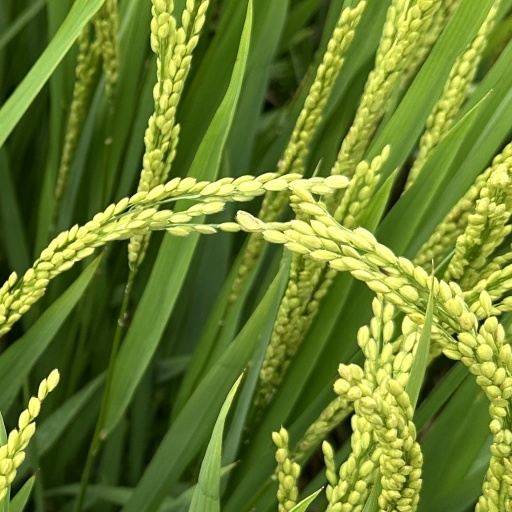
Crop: rice